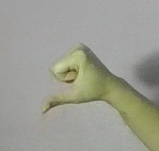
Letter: waw